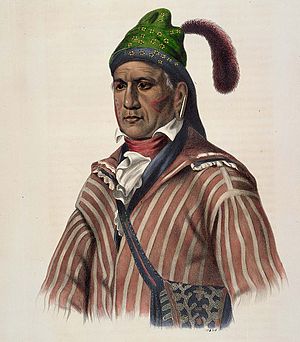
Creek
Creek-lederen Menawa, malet af Charles Bird King, 1837.
Creek, også kaldt for Creek Konføderationen, er det engelske navn for muskogee-folket, er en gruppe af oprindelige folk fra de sydøstlige skovområder i USA.